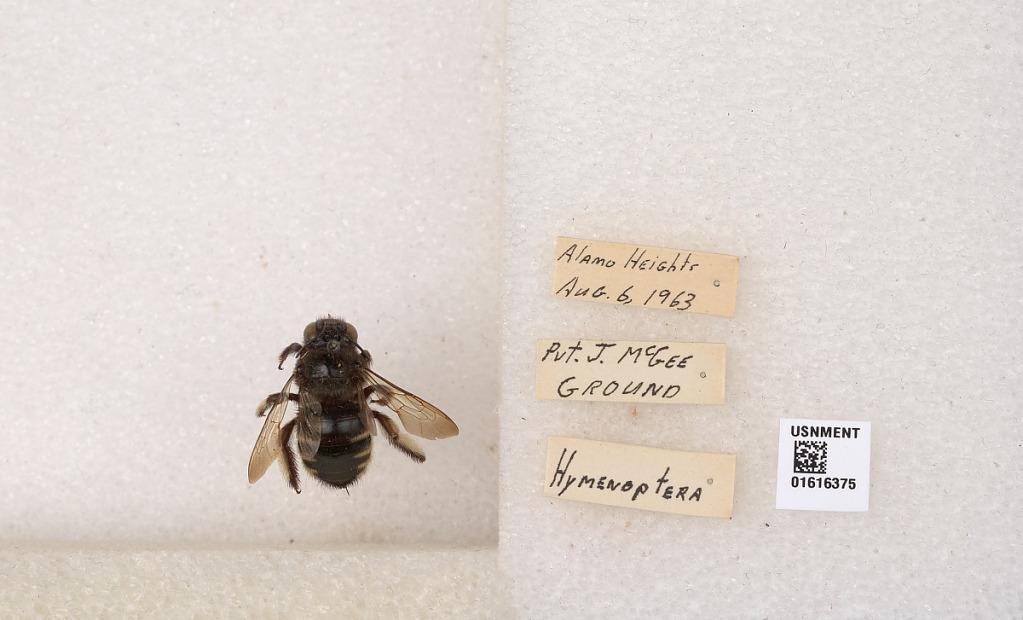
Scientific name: Xylocopa (Notoxylocopa) tabaniformis parkinsoniae Cockerell
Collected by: J. McGee
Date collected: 1963-8-6
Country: United States
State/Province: Texas
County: Bexar
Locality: Alamo Heights
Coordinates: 29.485, -98.4659